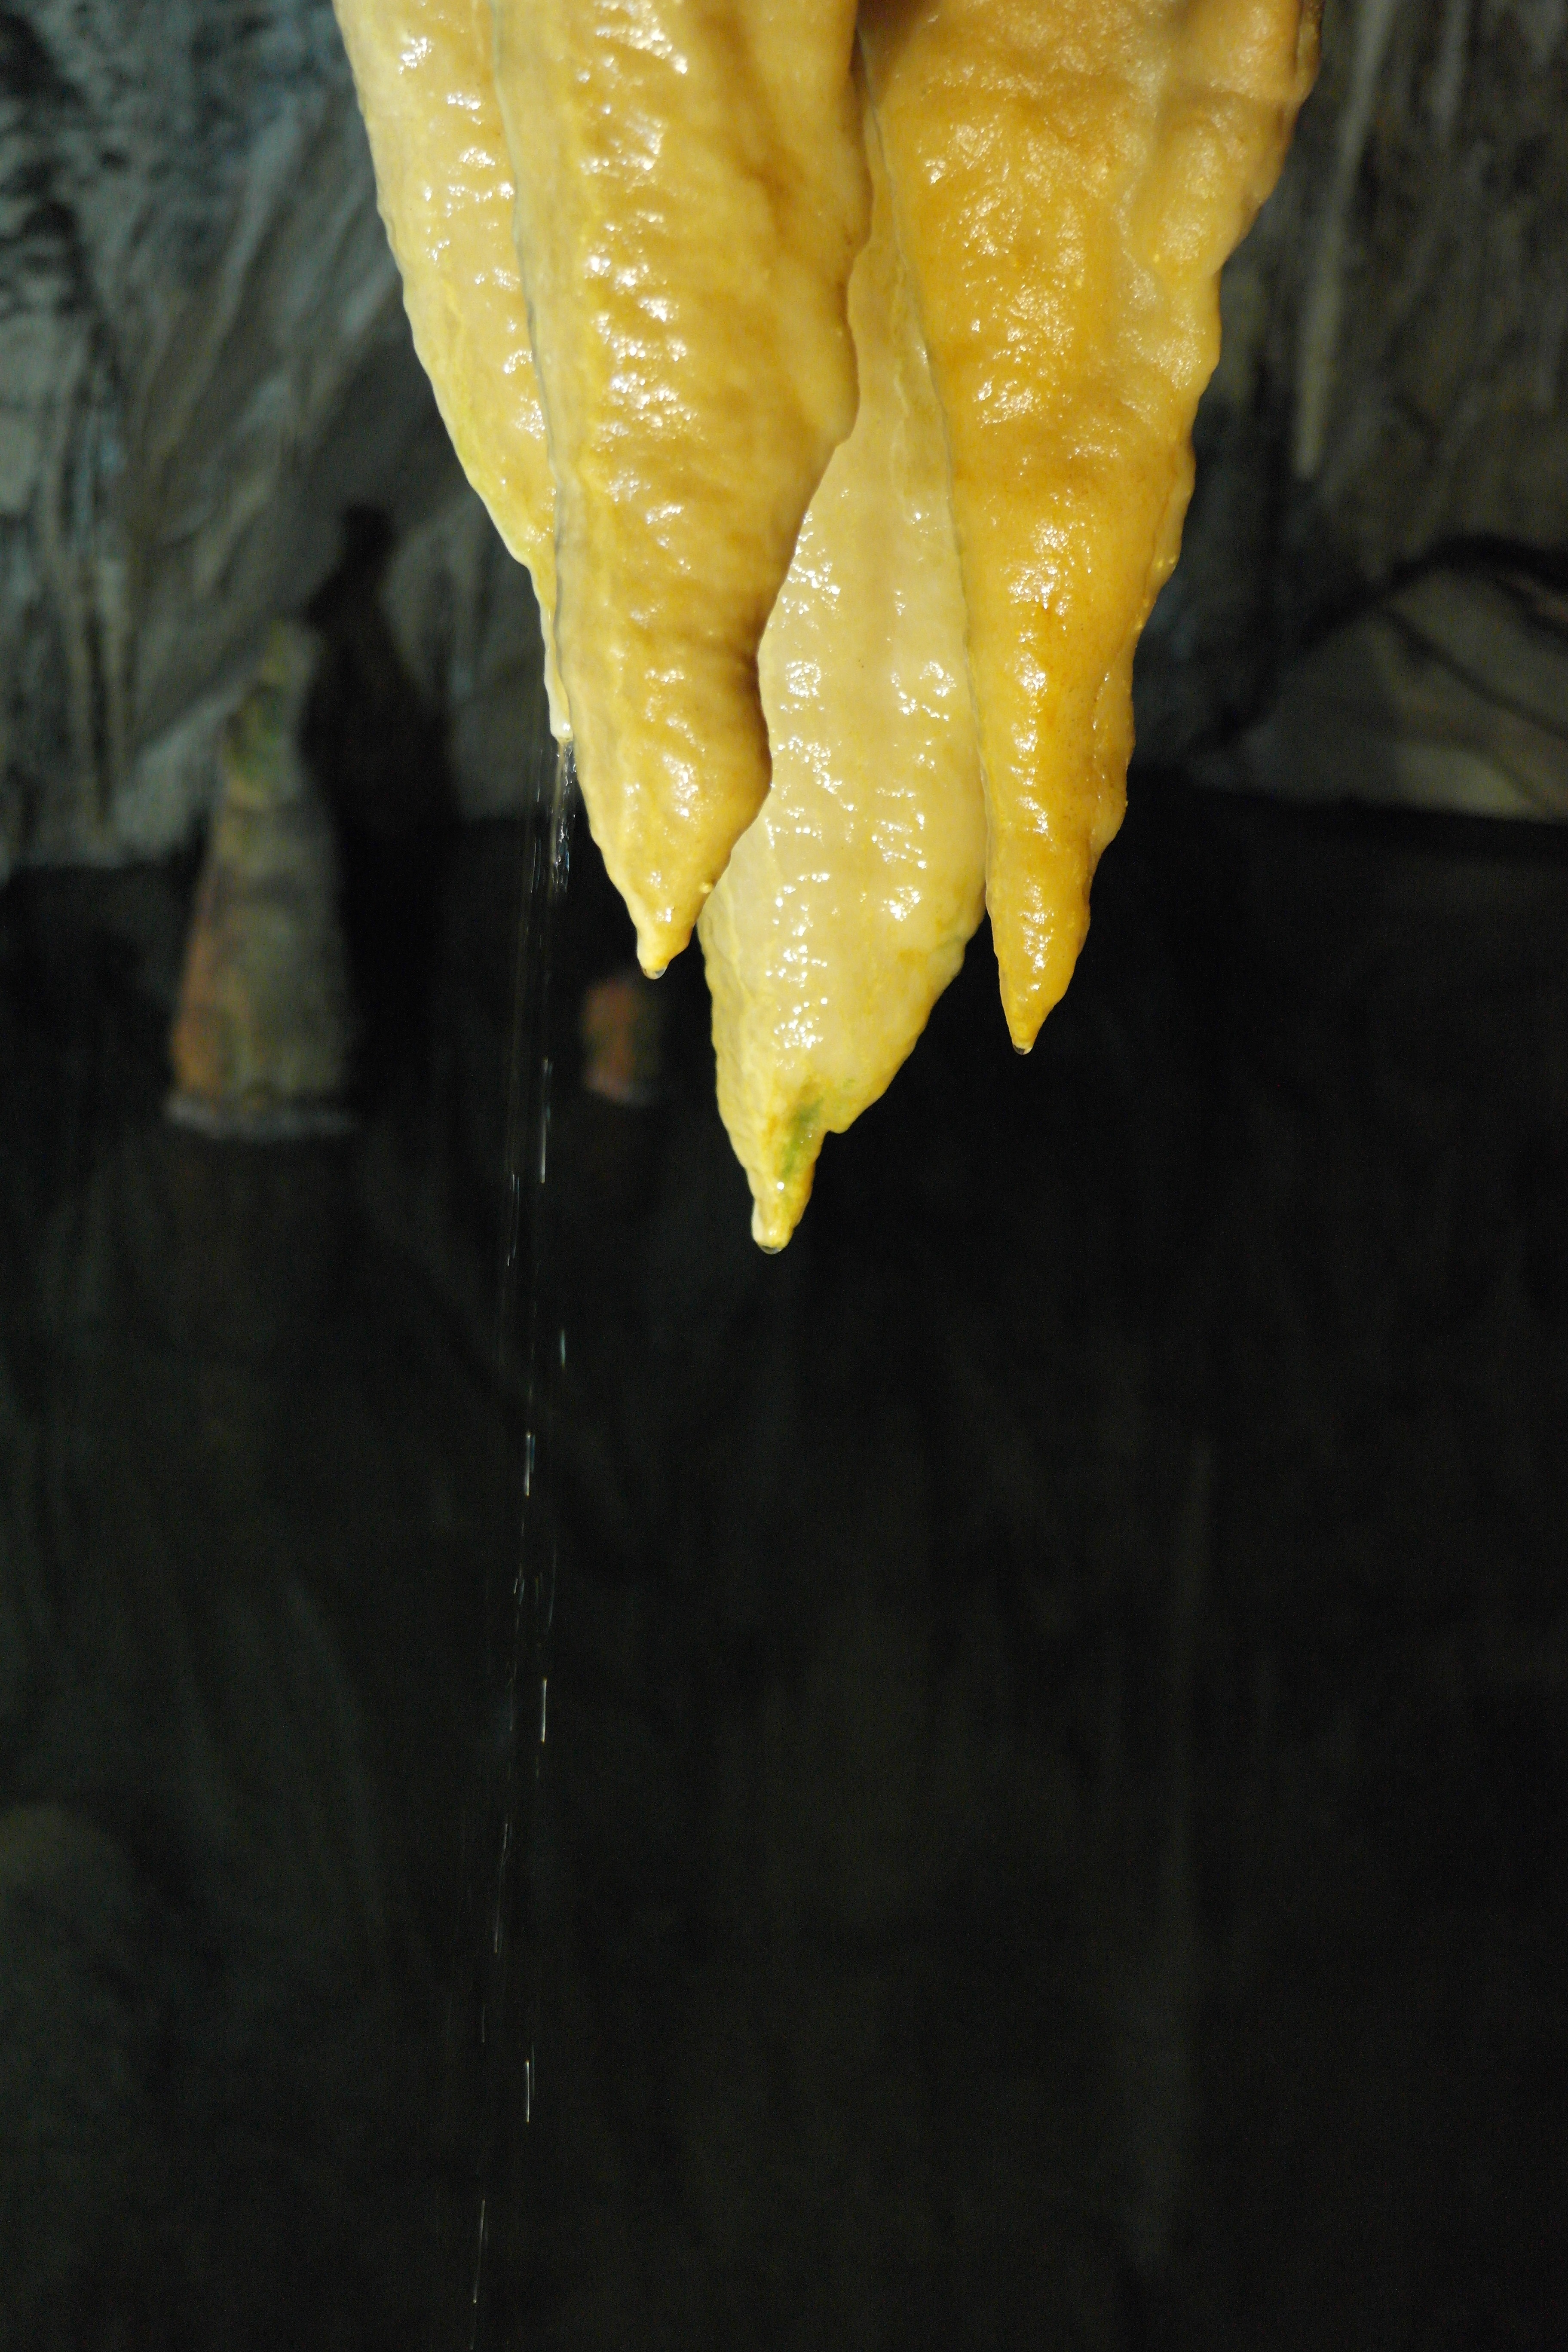
leaf, flower, formation, underground, cave, food, produce, yellow, stalactite, potholing